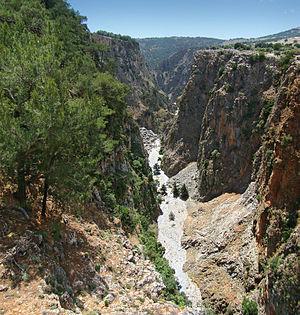
Gorge Aradaina, Crète, Grèce.
La Crète, en grec Κρήτη, en grec ancien Krḗtē, grec moderne Kríti, est une île grecque, autrefois appelée « île de Candie ». Plus grande des îles grecques et cinquième île de la mer Méditerranée en superficie, elle est rattachée en 1913 à la Grèce, dont elle constitue, avec d'autres petites îles, l'une des treize périphéries, ainsi que l'un des sept diocèses décentralisés créés par le programme Kallikratis en janvier 2011.